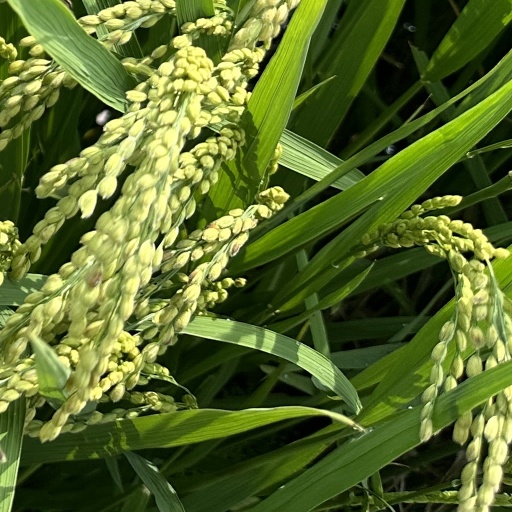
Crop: rice